Laila Fawzi

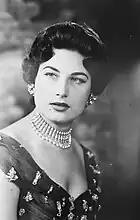
Laila Fawzi

She married three times; first to fellow Egyptian actor Aziz Osman, followed by actor Anwar Wagdi, and then television presenter Galal Moawad.